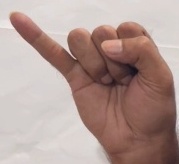
ASL sign: J